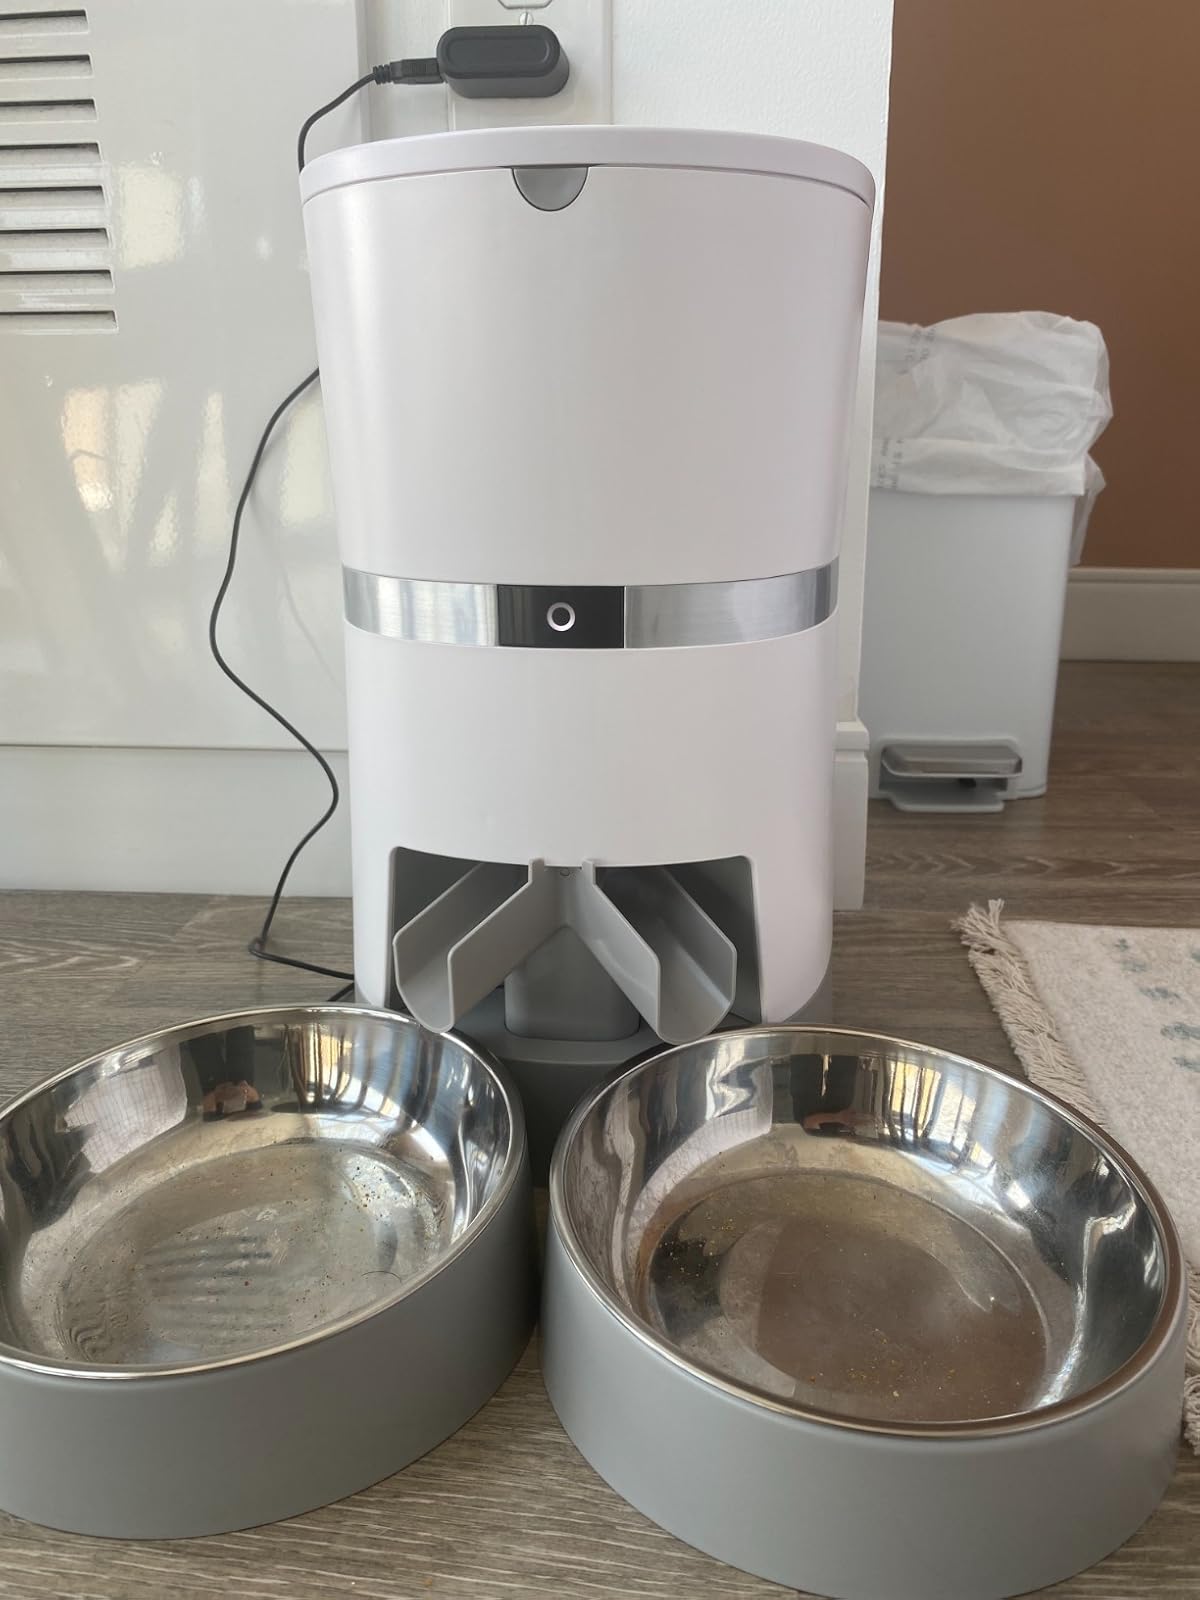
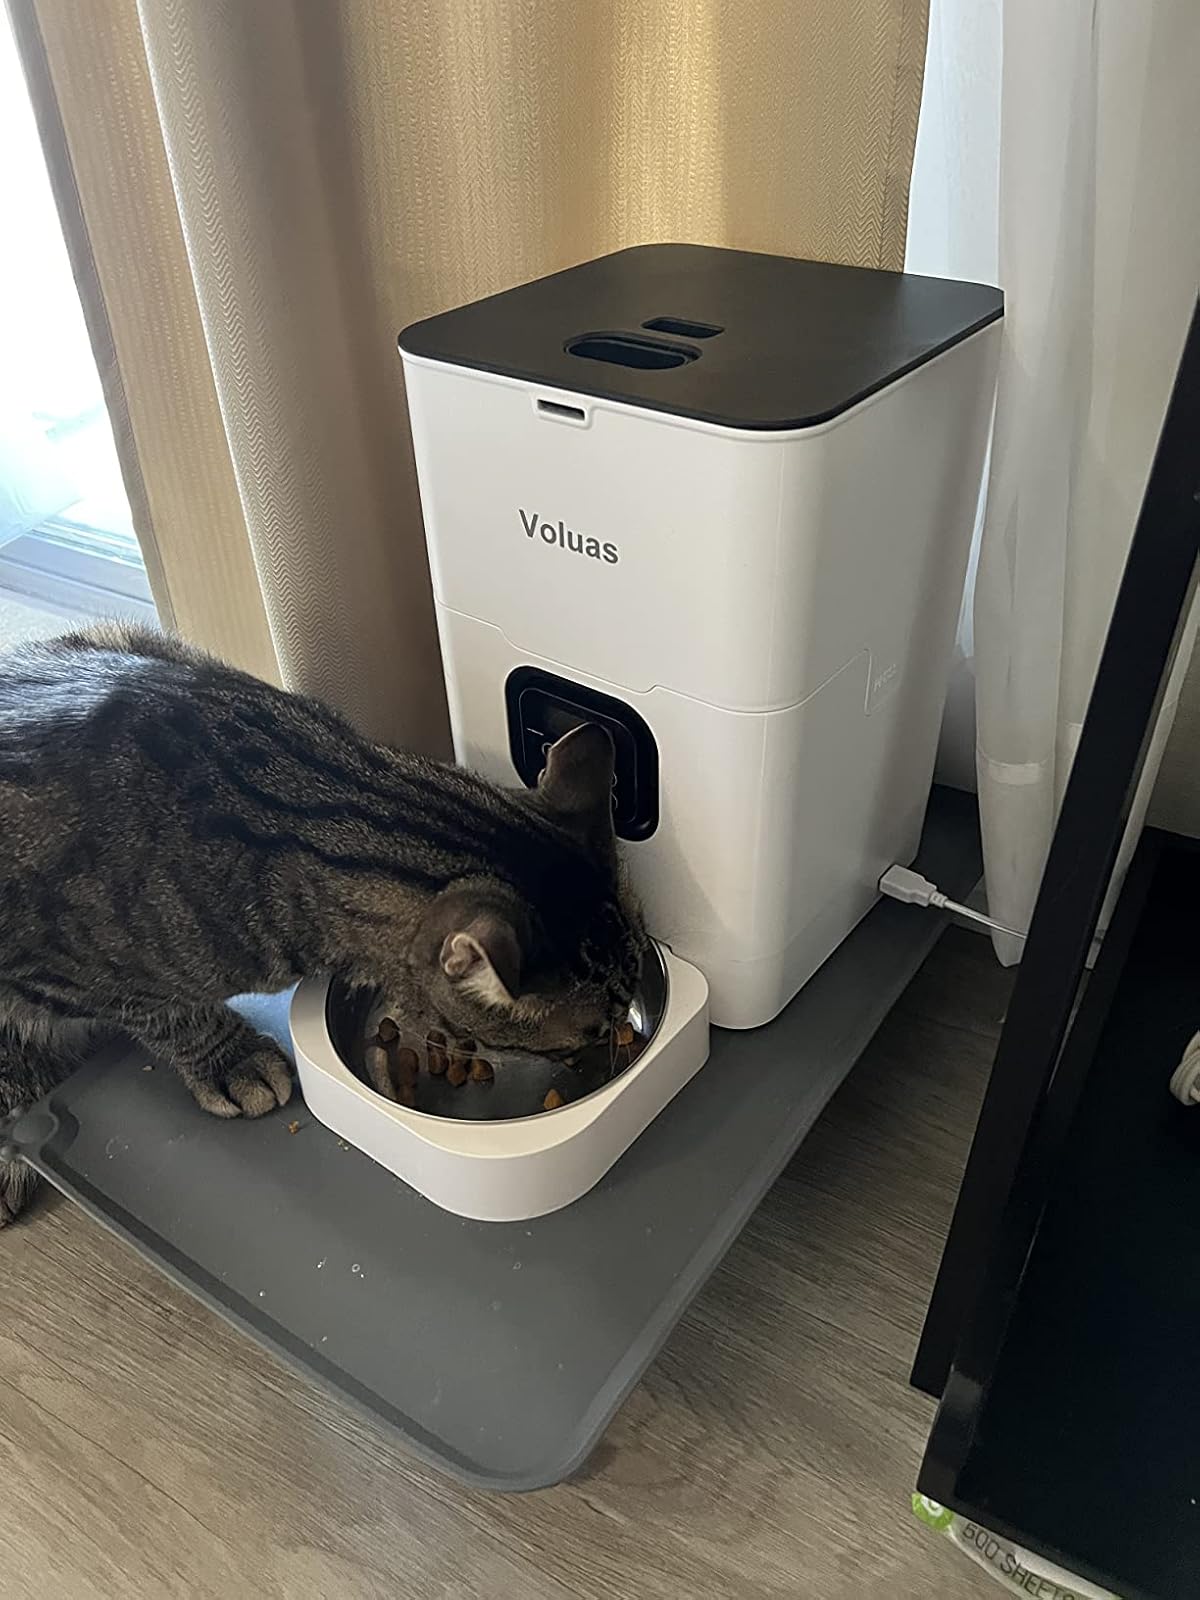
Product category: items_feeder
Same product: no